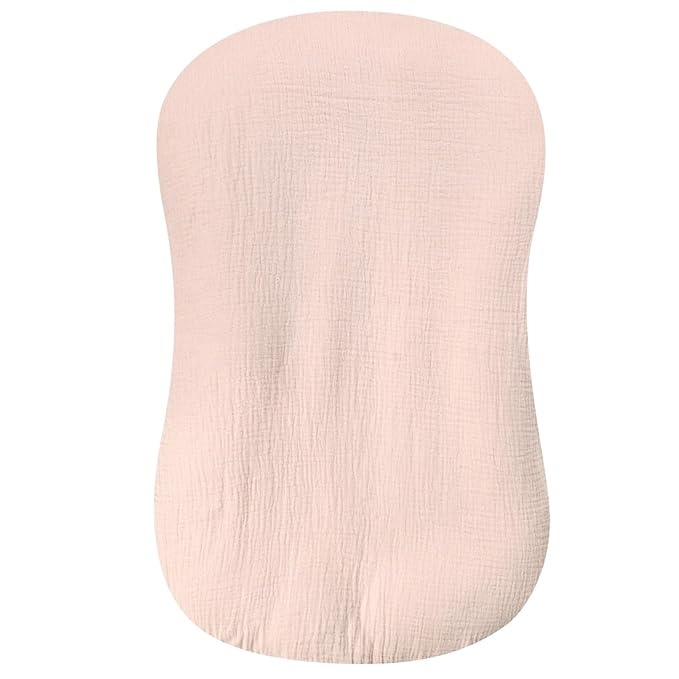
Hooyax Muslin Baby Lounger Cover 1 Pack, 100% Cotton Soft & Breathable Infant Lounger Covers Only for Newborn (Light Pink)
About This 100% Muslin Cotton - Trusted by Parents: Crafted by Hooyax, specialists in premium muslin cotton baby products. These baby lounger covers offer unmatched breathability to prevent overheating. Ultra-soft texture feels like a second skin, ideal for delicate newborn skin (30% more airflow than polyester blends) Reinforced Stitching for Lasting Use: Our newborn lounger covers have reinforced stitching on seams to prevent fraying even after repeated machine washing. Maintains shape and snug fit through countless uses. These covers hold securely even with active babies Only cover, Fit Most Loungers: Includes lounger covers only. Fits most standard baby loungers (31.5"x 21.3"). Envelope closure slips on in seconds – no more struggling with loose baby lounger pillow covers Effortless Care, Always Like New: Toss in the washer; dries 2x faster than polyester. These muslin baby lounger covers remain luxuriously soft after multiple machine washes. Thoughtful Gift: "The go-to baby registry essential" – the lounger covers arrive in small bags with brand cards. Praised by more parents as "the most practical baby shower gift" for hassle-free use and chic minimal design
Brand: Hooyax
Category: Baby & Toddler > Baby Toys & Activity Equipment > Baby Bouncers & Rockers